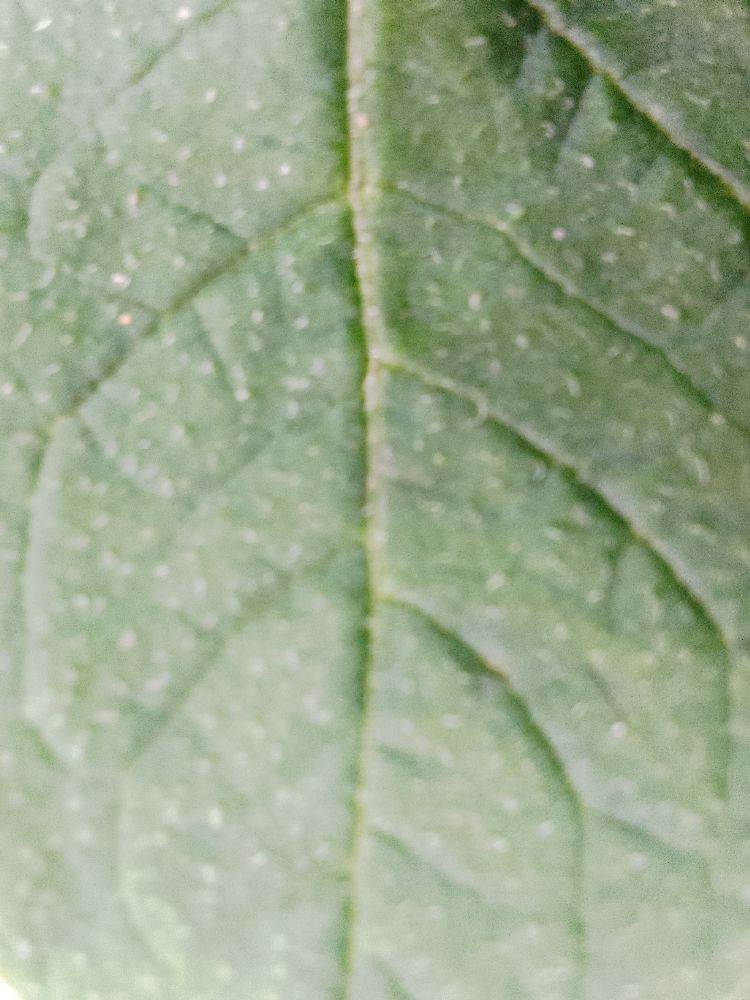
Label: Healthy